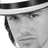
Emotion: neutral